Helix pomatia

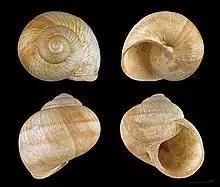
View of a shell of "Helix pomatia"

The shell is creamy white to light brownish, often with indistinct brown colour bands although sometimes the banding is well developed and conspicuous. The shell has five to six whorls. The aperture is large. The apertural margin is slightly reflected in adult snails. The umbilicus is narrow and partly covered by the reflected columellar margin.